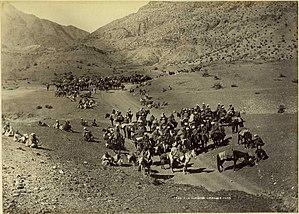
L'Homme qui voulut être roi est une nouvelle de Rudyard Kipling parue en 1888. Elle raconte l'histoire de deux aventuriers britanniques peu scrupuleux du Raj britannique, qui projettent de devenir rois du Kafiristan, une région reculée de l'Afghanistan. La nouvelle a été publiée pour la première fois dans The Phantom 'Rickshaw and Other Tales. Elle est également parue dans Wee Willie Winkie and Other Child Stories, ainsi que dans de nombreux autres recueils de nouvelles de l'auteur. Enfin, elle a été adaptée sur différents supports à plusieurs reprises.